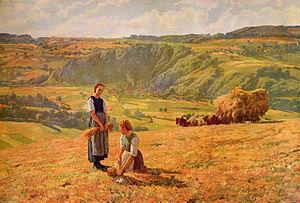
Eugène Burnand est un peintre suisse né le 30 août 1850 à Moudon et mort le 4 février 1921 à Paris.